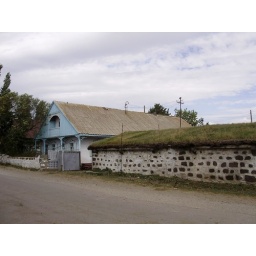
The house on the left is built in traditional Russian architecture, while the right cattle shed has a Georgian style.